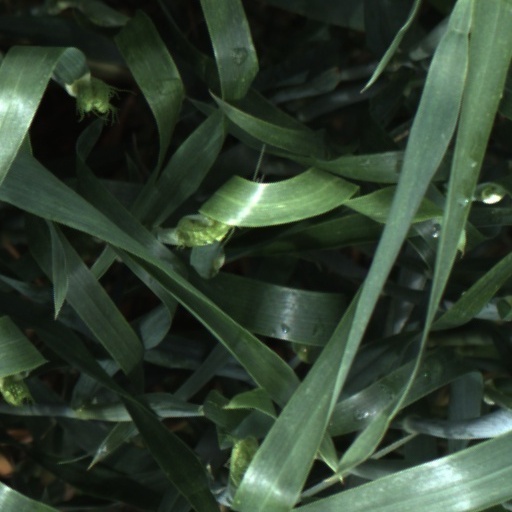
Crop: wheat